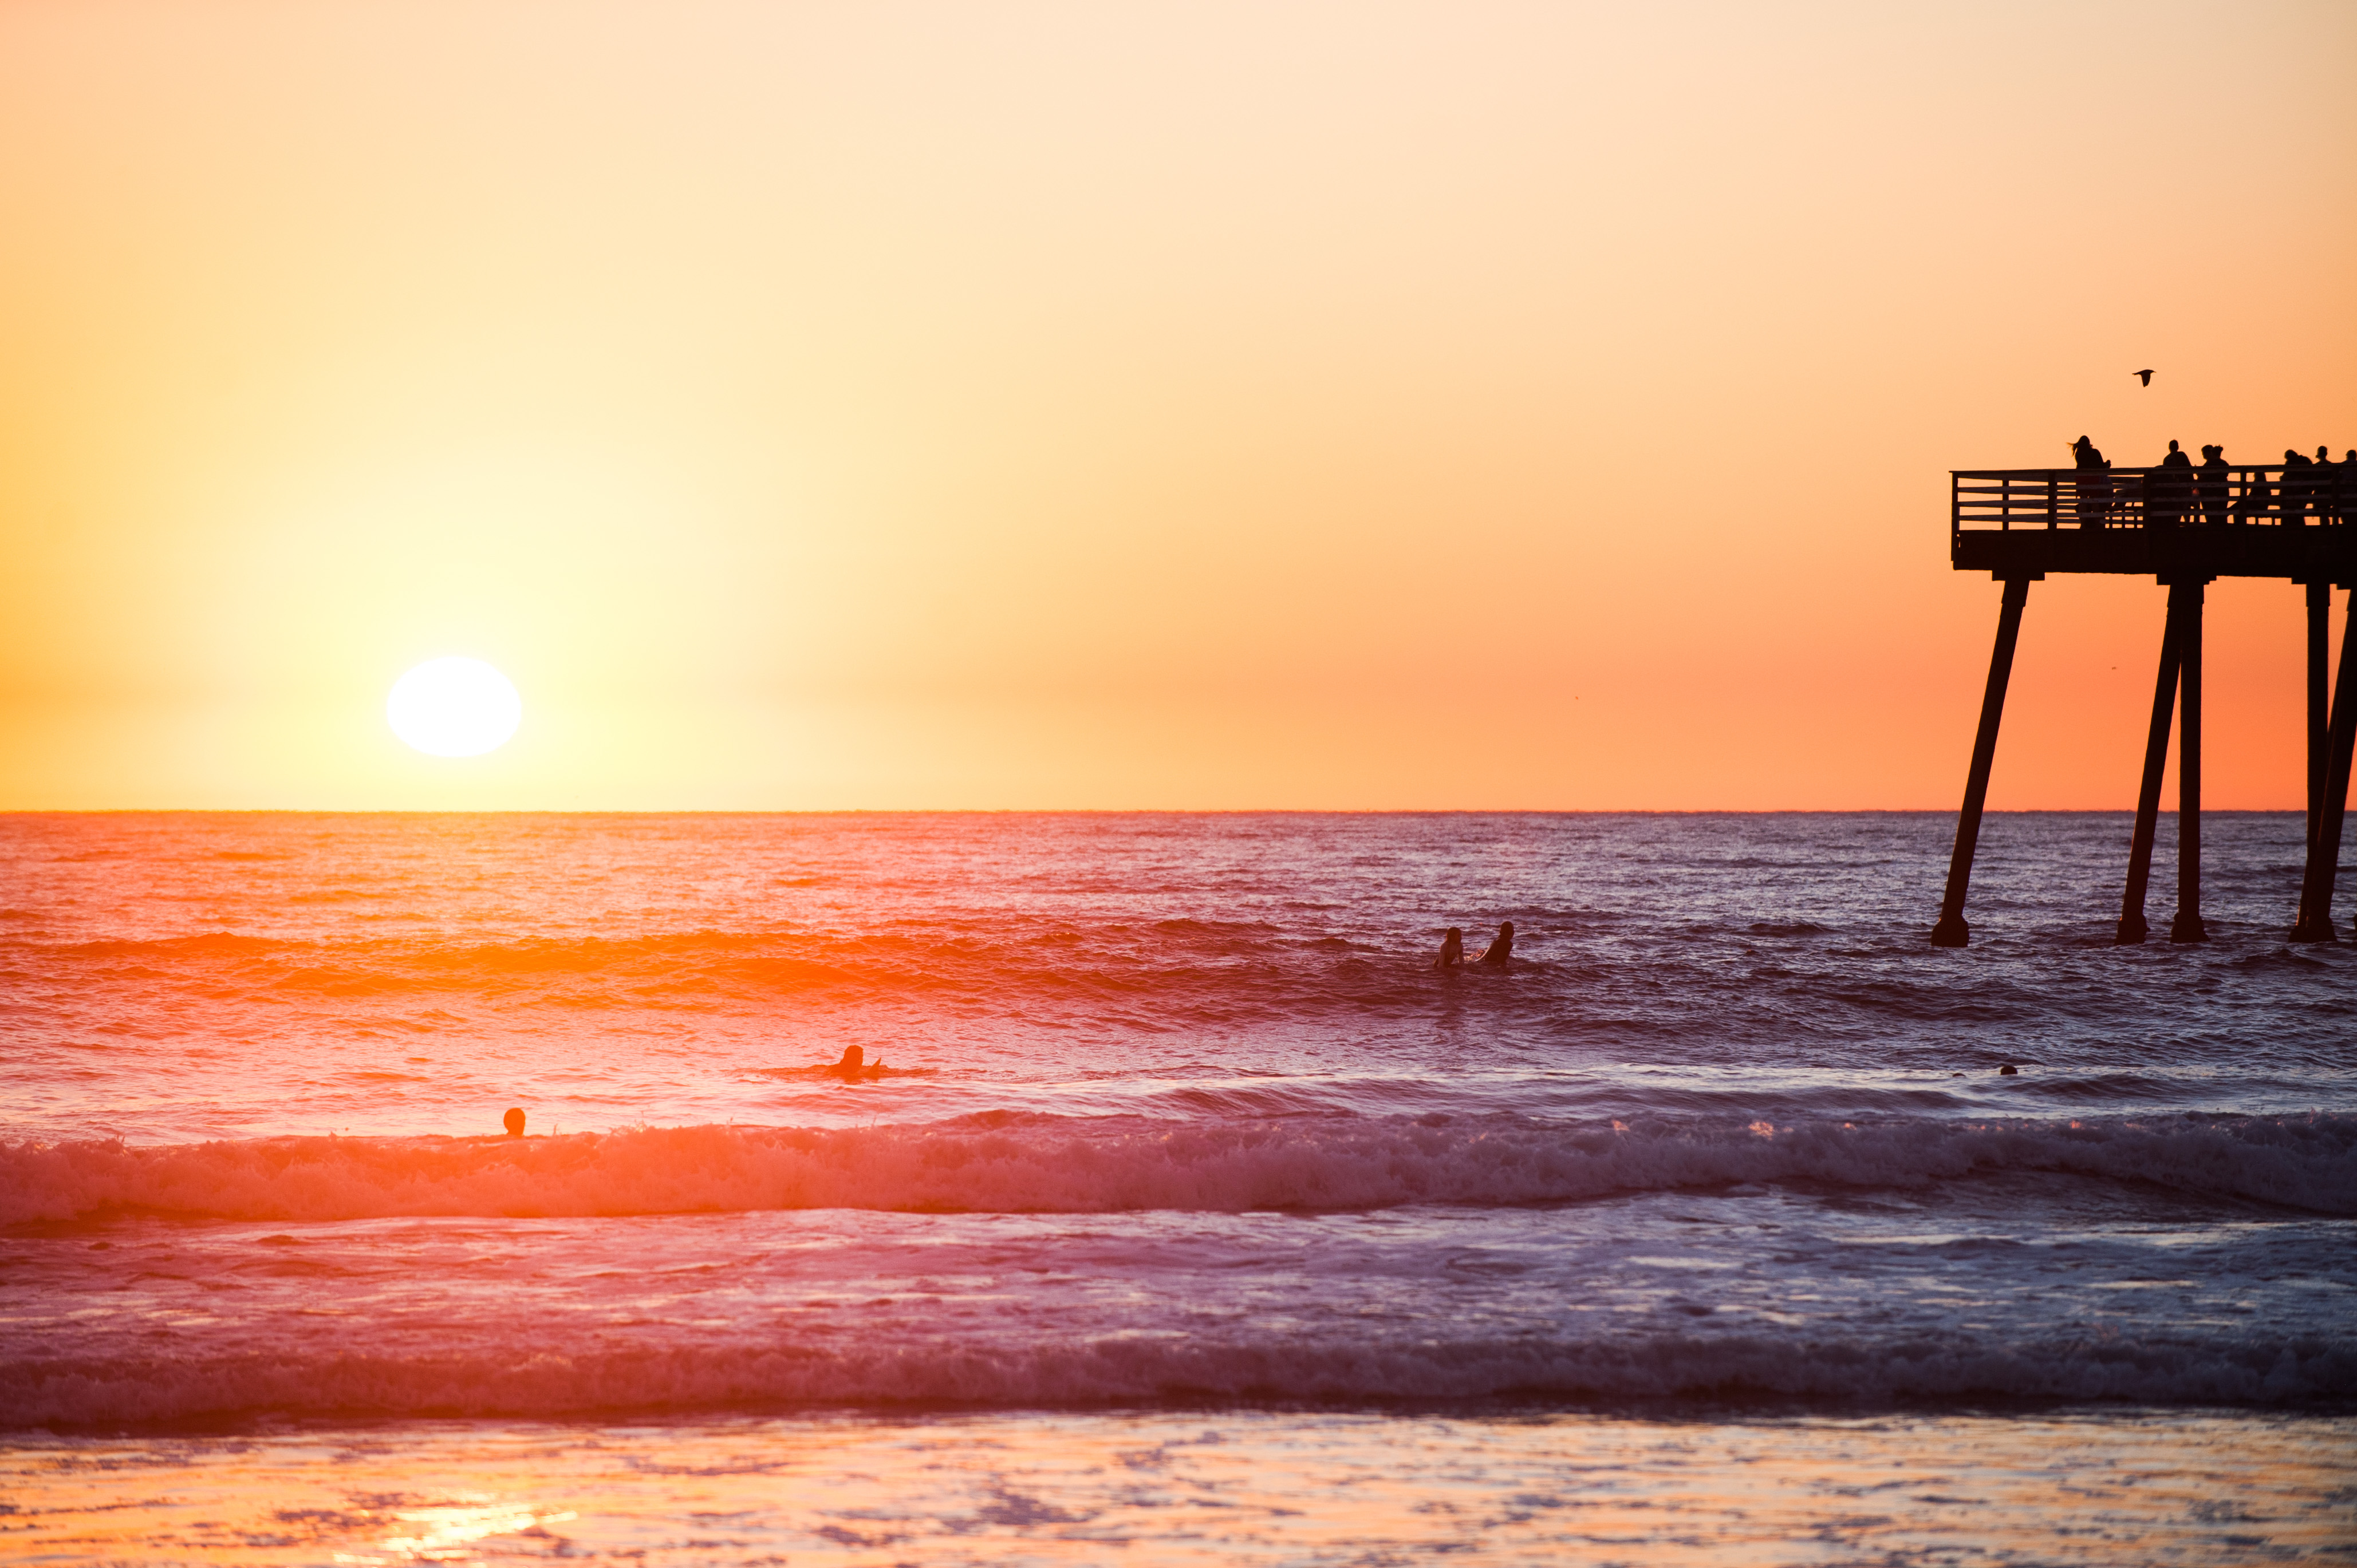
beach, sea, coast, ocean, horizon, sun, sunrise, sunset, sunlight, morning, shore, wave, dawn, pier, summer, dusk, evening, orange, waves, afterglow, salt water, seawater, wind wave